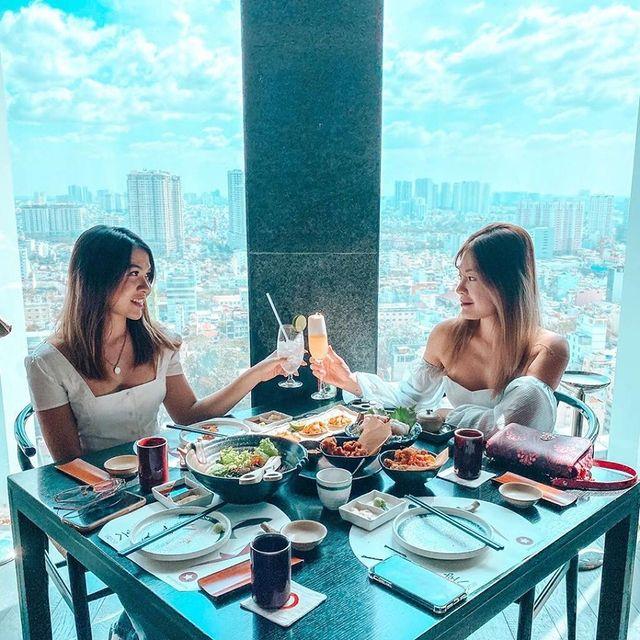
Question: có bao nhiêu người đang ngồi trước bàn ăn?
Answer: có hai người đang ngồi trước bàn ăn